Wabi-sabi

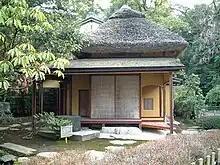
A Japanese tea house reflecting the aesthetic in Garden

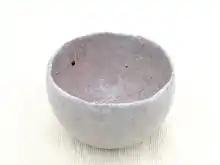
Modern tea vessel made in the style

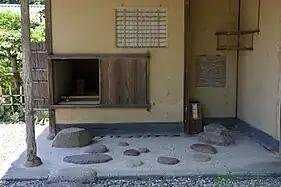
entrance of a tea house

In traditional Japanese aesthetics, centers on the acceptance of transience and imperfection. It is often described as the appreciation of beauty that is "imperfect, impermanent, and incomplete". It is prevalent in many forms of Japanese art.